The Basketball Tournament 2021

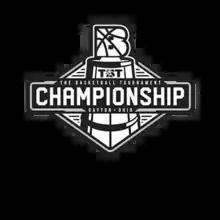

The Basketball Tournament 2021 was the eighth edition of The Basketball Tournament (TBT), a 5-on-5, single elimination basketball tournament. The tournament, involving 64 teams, began on July 16 and concluded on August 3 with the championship game in Dayton, Ohio. The format of the tournament returned to that of the 2019 edition—64 teams, each playing in one of four regionals, with the top two teams from each regional progressing to the championship weekend. The tournament was won by Boeheim's Army, who captured the winner-take-all $1 million prize.